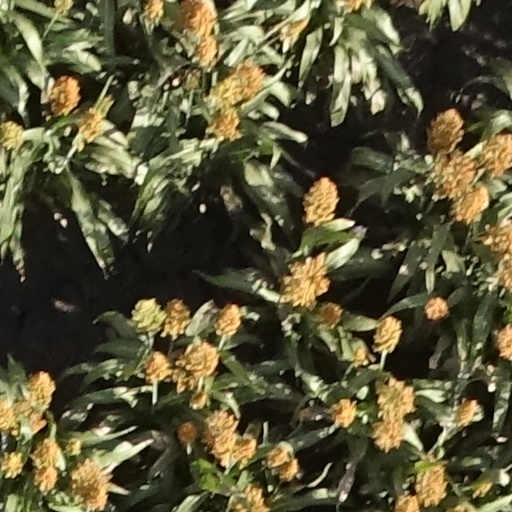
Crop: sorghum